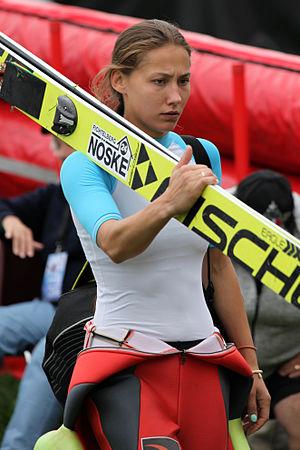
Irina Andreïevna Avvakumova, née le 14 septembre 1991 à Mourmansk, est une sauteuse à ski russe, connue avant son mariage sous le nom d’Irina Taktaeva.